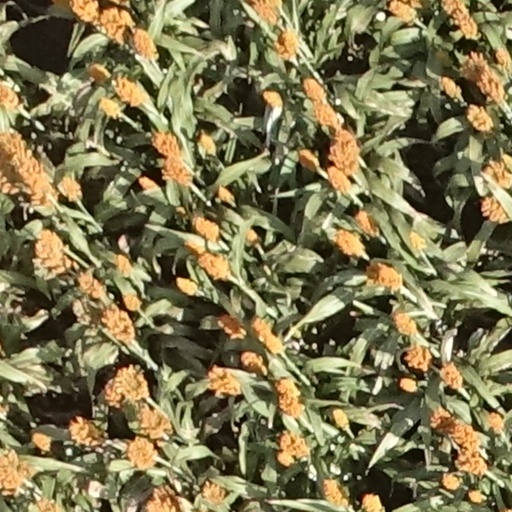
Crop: sorghum